William Streatfeild

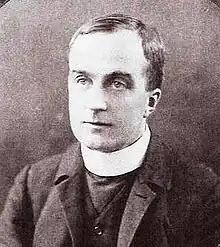
William Champion Streatfeild

William Champion Streatfeild (1 September 1865 – 15 February 1929) was the Anglican Bishop of Lewes. He was a descendant of the historic Streatfeild family, the father of the novelist Noel Streatfeild, and appears as the beloved but over-saintly father of the heroine, Victoria, in her autobiographical novel "A Vicarage Family".